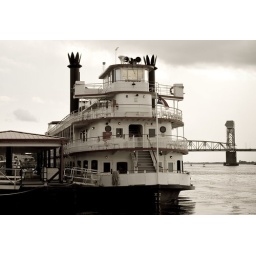
A pleasure boat that takes people up and down the river for sightseeing and in the evening for a dining and dancing cruise.